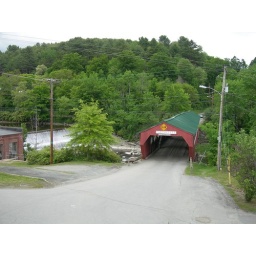
US Hwy 4 is actually several feet above the river and covered bridge in Taftsville. The bridge was built in 1836.